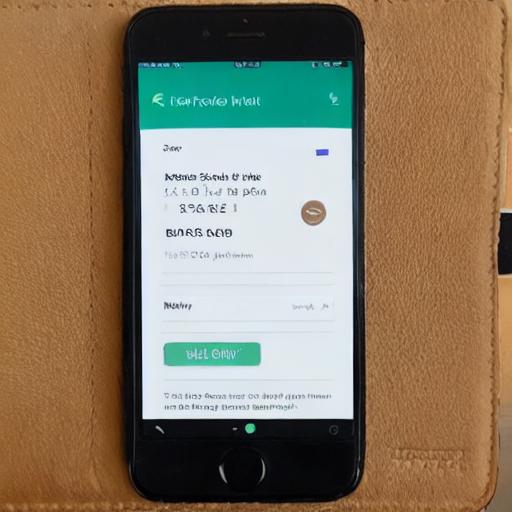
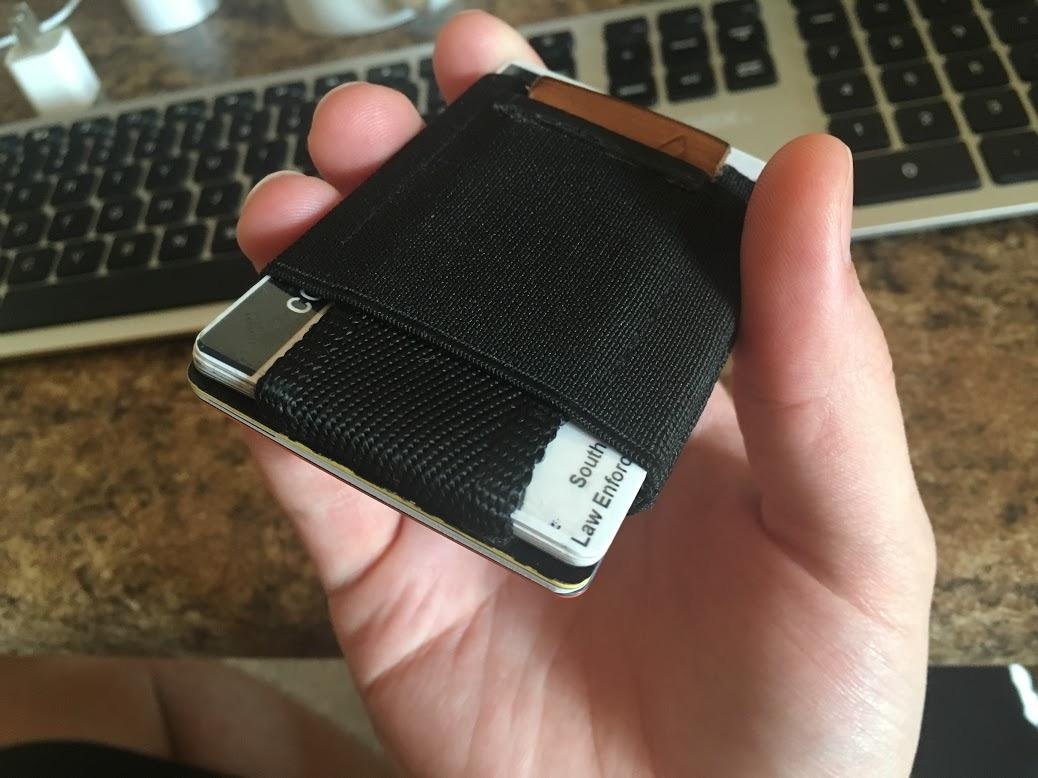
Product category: accessories_wallet
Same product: no